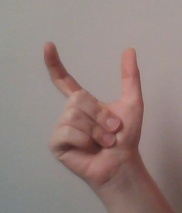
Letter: nun